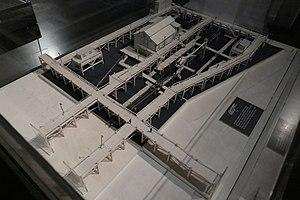
Le monde ne suffit pas est un film américano-britannique réalisé par Michael Apted, sorti en 1999. C'est le 19ᵉ opus de la série des films de James Bond produite par EON Productions. Pierce Brosnan y incarne James Bond pour la troisième fois. Sophie Marceau rejoint la liste des Françaises qui ont joué le rôle de James Bond girl.